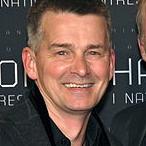
Age: 50